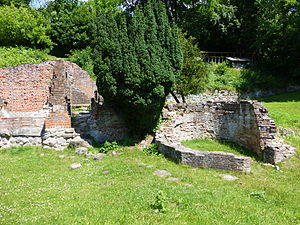
Antvorskov Kloster / Historie
Ruinerne i 2012.
Ruinerne 2012
Antvorskov “kloster” var et ordensslot og senere et kongeligt slot i Antvorskov Sogn ved Slagelse. Slottet blev anlagt ca. 1170 af den katolske Johanniterordenen. Da Johanniterbrødrene ikke var munke, men korsriddere, nævnes deres bosættelser ikke et kloster, men "gård" eller "slot". Ved reformationen overgik ejendommen, som alt andet kirkegods, til kronen. Kong Frederik 2. valgte at omdanne ordenshuset til kongebolig, og døde her i 1588. Det blev gradvis revet ned, og de sidste rester forsvandt i 1816. I dag fremstår bygningen som en ruin.